Macquarie University

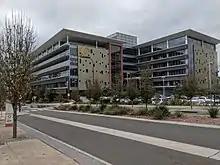
Cochlear Building

The university hosts a number of high-technology companies on its campus. Primarily designed to encourage interaction between the university and industry, commercialisation of its campus has also given the institution an additional revenue stream. Tenants are selected based on their potential to collaborate with the university's researches or their ability to provide opportunities for its students and graduates. Cochlear has its headquarters in close proximity to the Australian Hearing Hub on the southern edge of campus. Other companies that have office space at the campus include Dow Corning, Goodman Fielder, Nortel, OPSM, and Siemens.